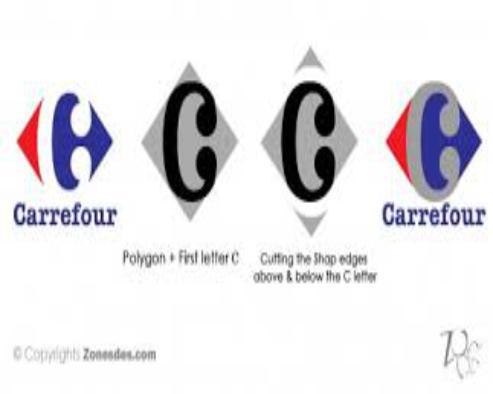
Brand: Carrefour
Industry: Others